Uğur Çiftçi

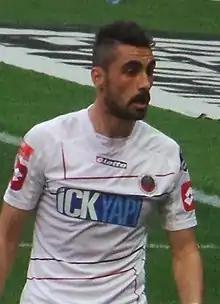
Çiftçi with Gençlerbirliği in 2014

Uğur Çiftçi (born 4 May 1992) is a Turkish professional footballer who plays as a left-back for Sivasspor in the Süper Lig.